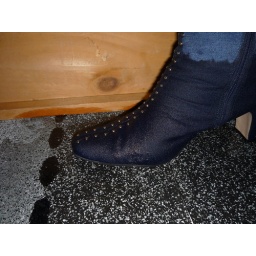
Wetting my boots in walking in puddle and streaming water along sidewalk, they are very wet and squichy